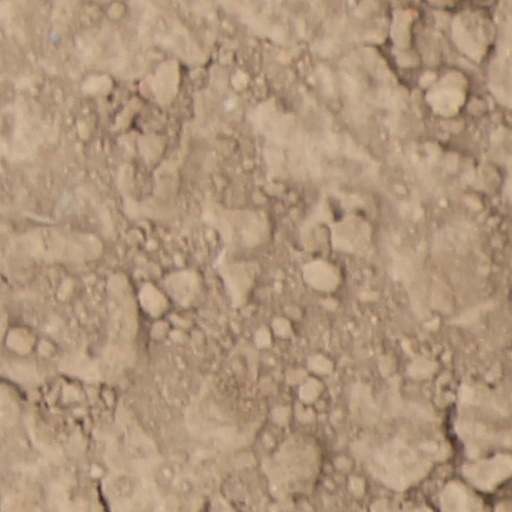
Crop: wheat